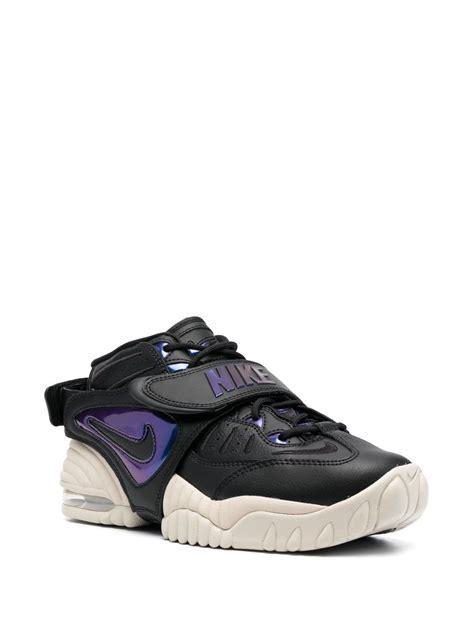
Brand: Nike
Model: Air Force Max